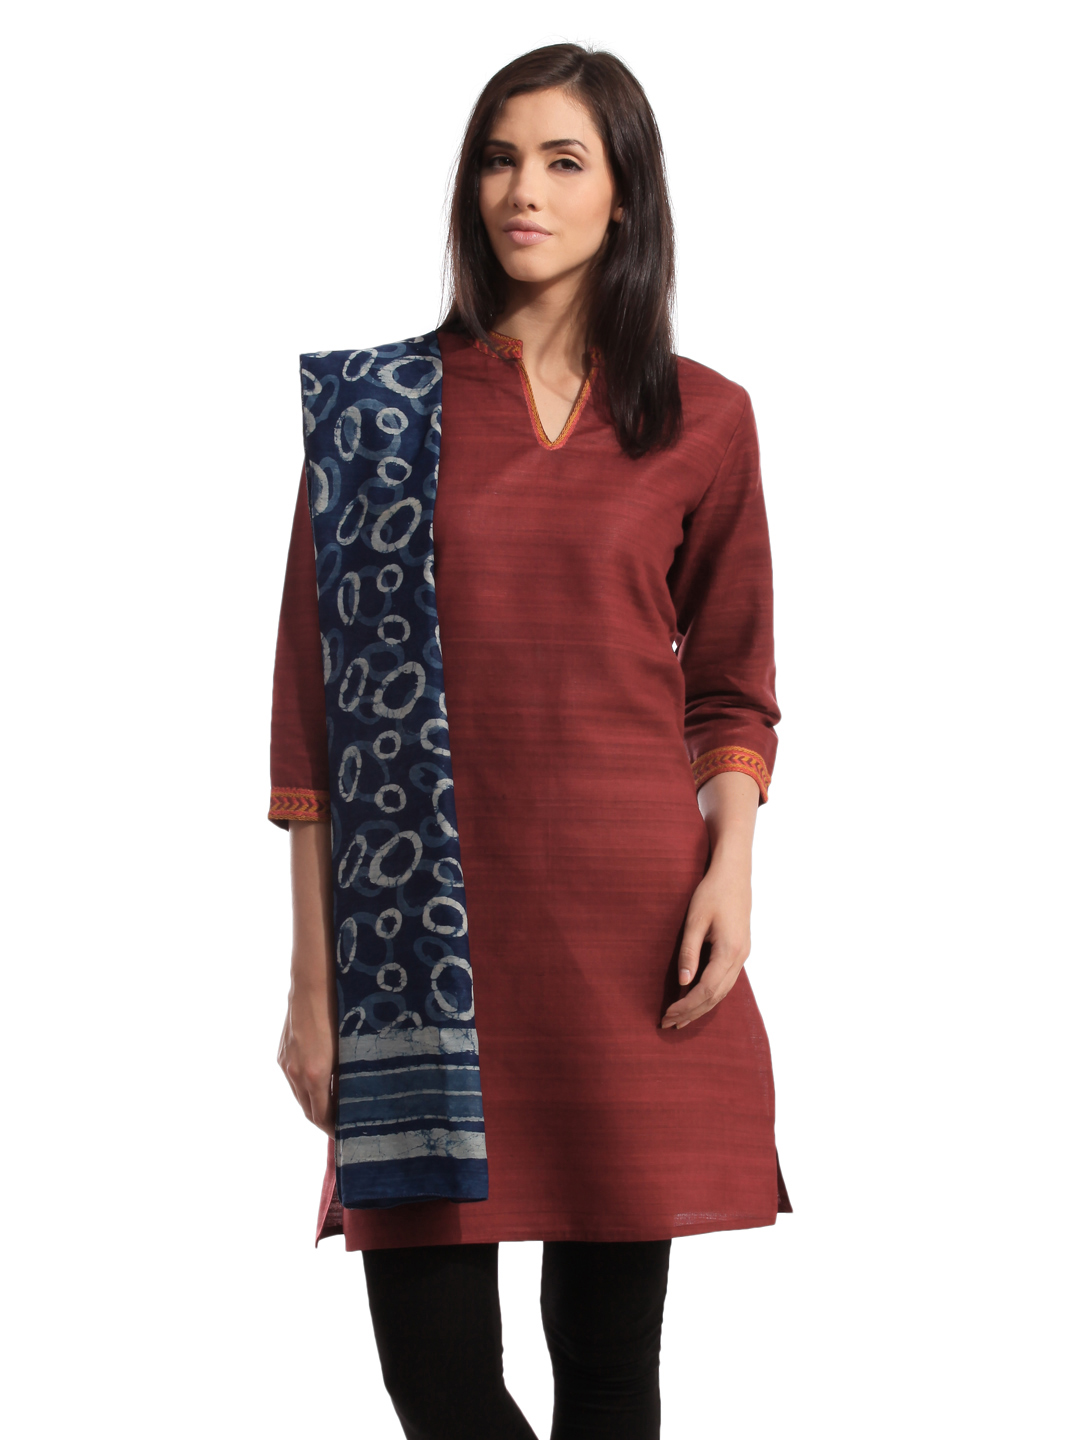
Fabindia Women Chanderi Navy Blue Stole
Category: Accessories / Stoles / Stoles
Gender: Women
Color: Navy Blue
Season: Summer 2012
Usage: Ethnic